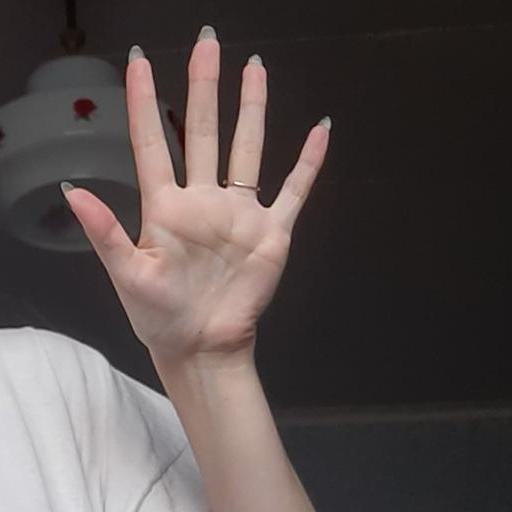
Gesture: palm